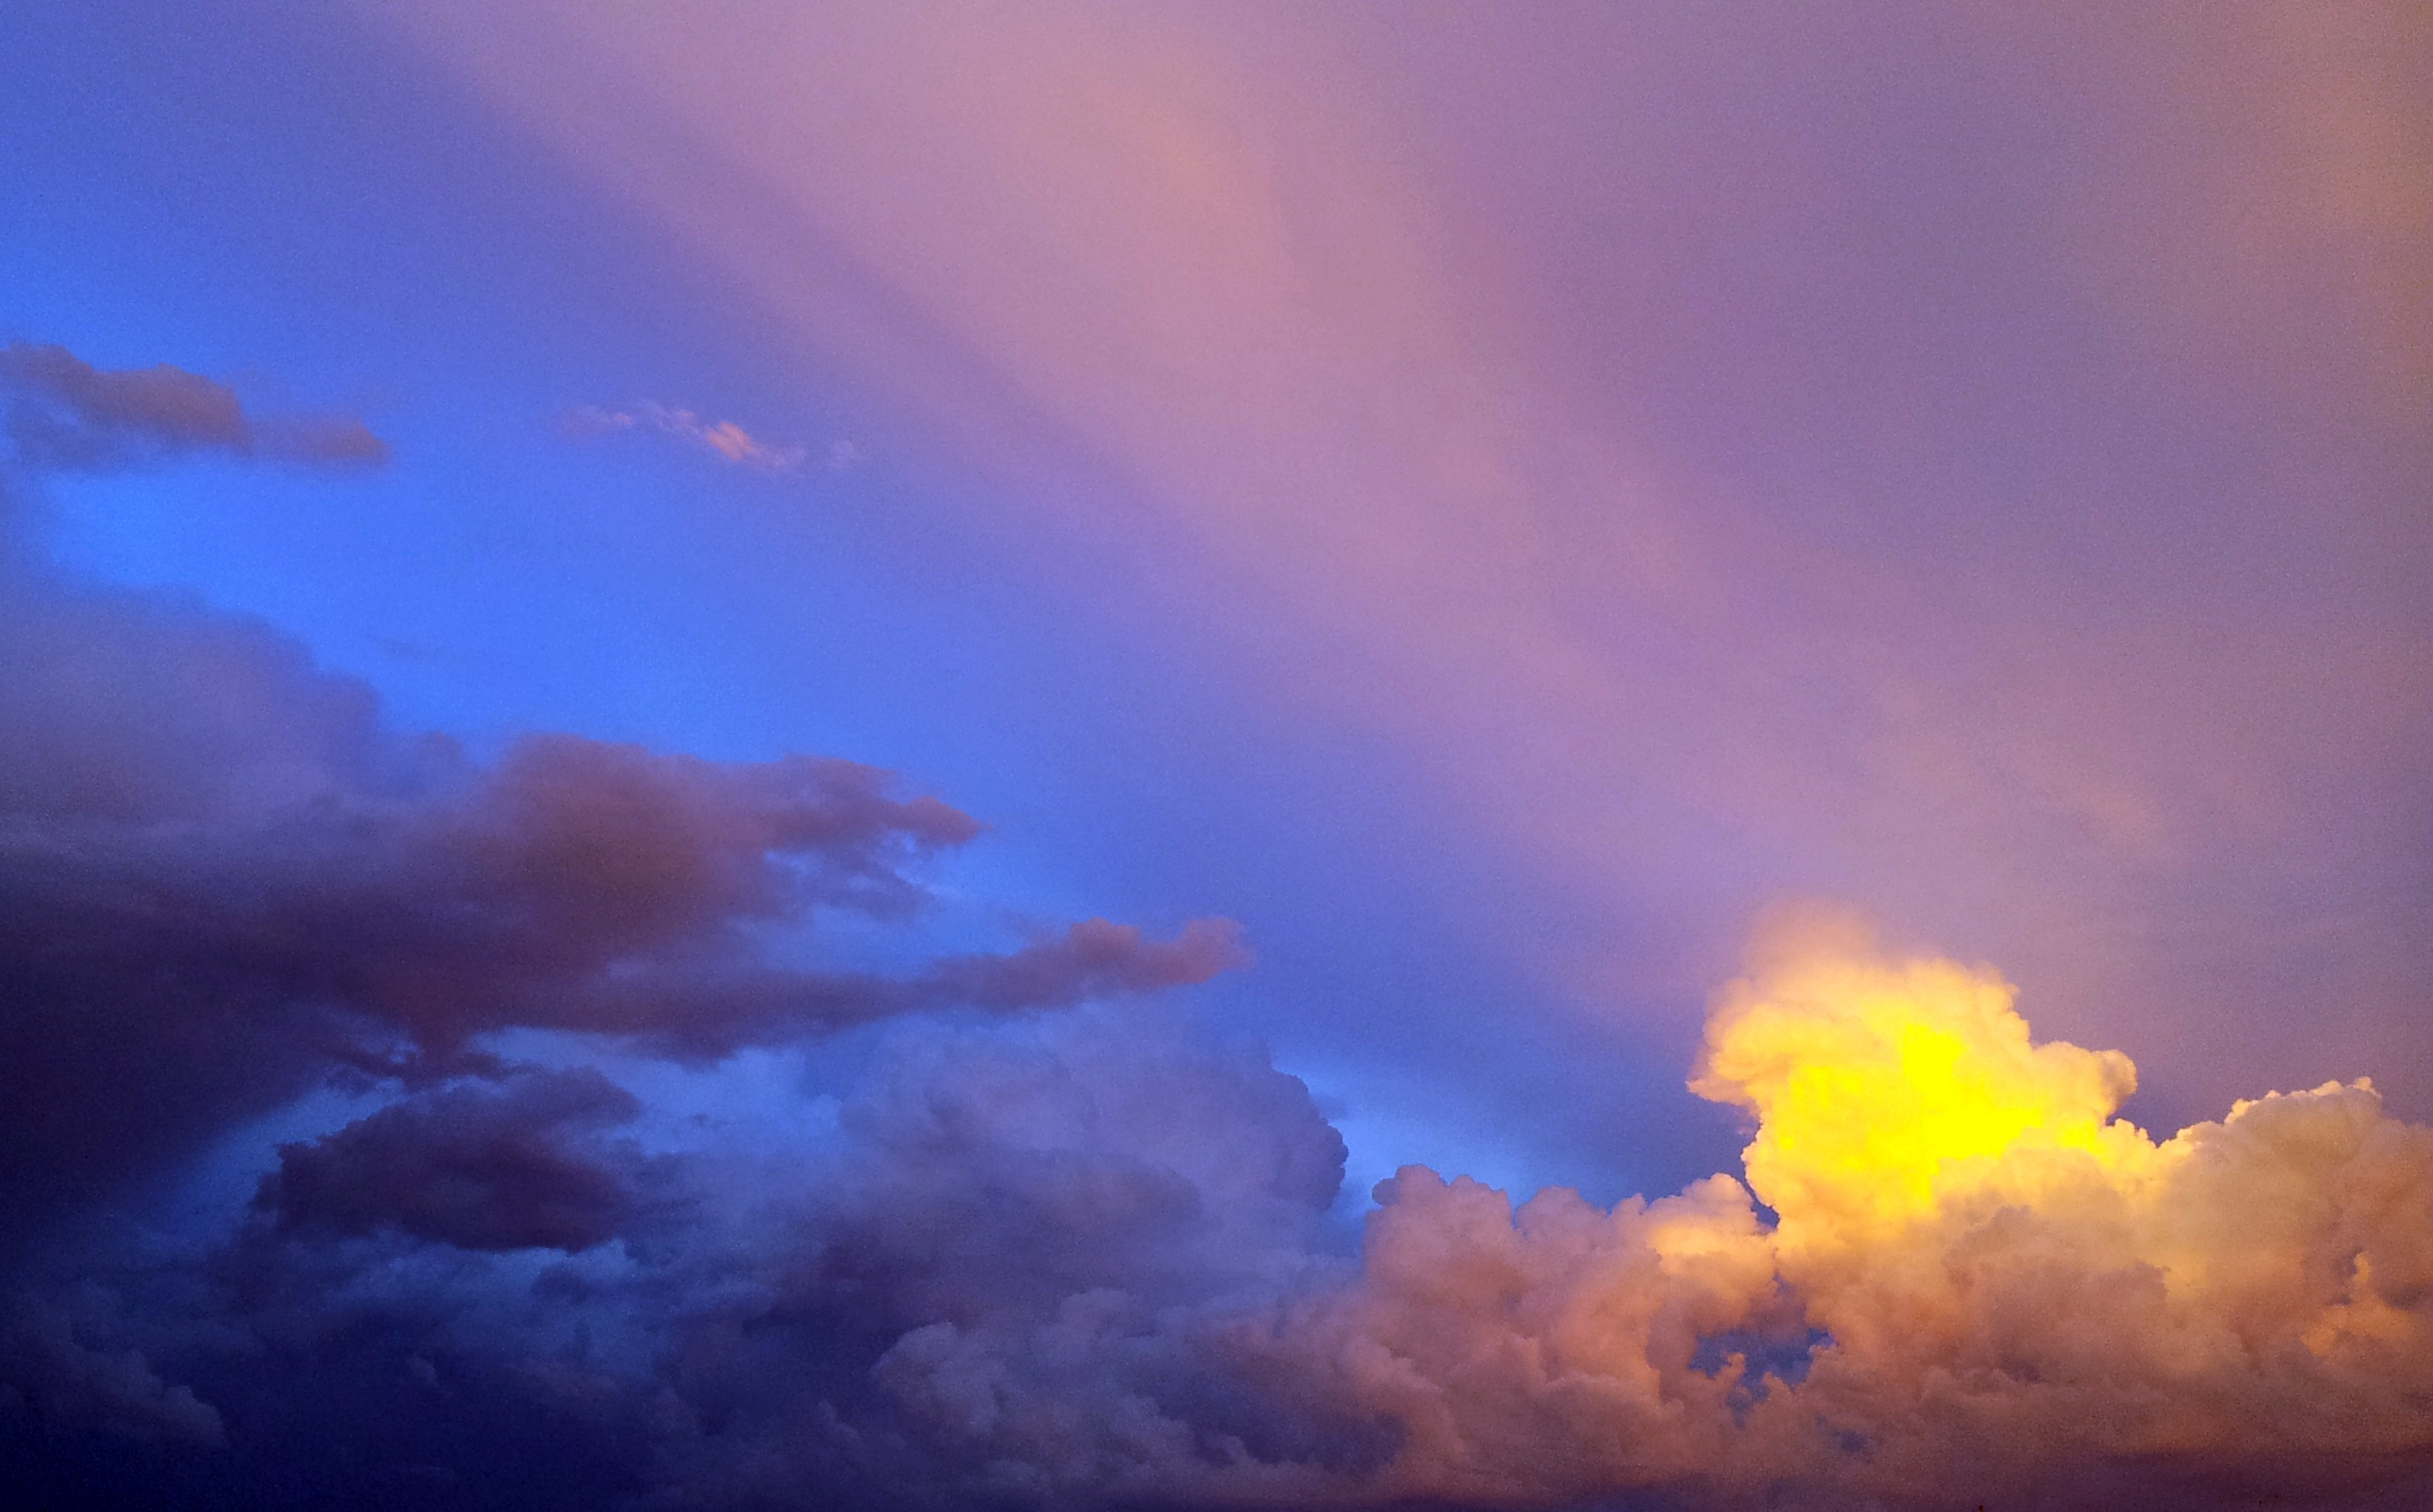
horizon, cloud, sky, sunrise, sunset, sunlight, dawn, atmosphere, dusk, evening, storm, cumulus, clouds, day, afterglow, meteorological phenomenon, lik, atmosphere of earth, red sky at morning